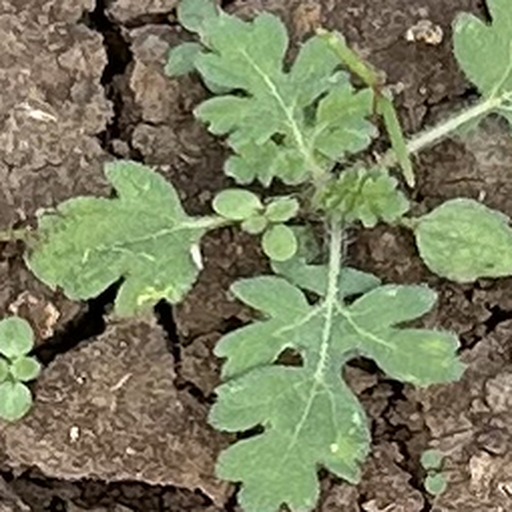
Weed species: Gajar_gavat_(Parthenium hysterophorus)